Yorkshire Wheel

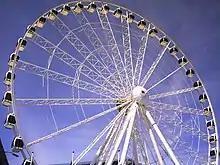
Yorkshire Wheel, 2006

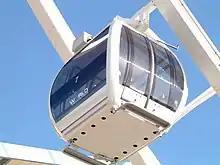
One of the Yorkshire Wheel's passenger gondolas

Yorkshire Wheel was the name used by two transportable Ferris wheel installations at different locations in York, England.